Locarno

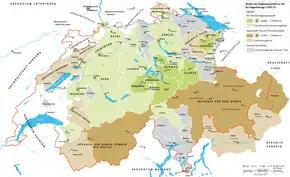
Swiss Confederation in 1530, showing Locarno and other territories of the Ticino region

The rule of the Rusca ended in 1503, when the Confederates occupied Locarno, but failed to conquer the Visconti castle. After the battle of Novara in 1513, the French King Louis XII gave the Confederates the castle. In the Treaty of Freiburg in 1516, they received all of Locarno. The Twelve Cantons took turns appointing a governor, to rule over Locarno. The governor had both civil and criminal jurisdiction, except in certain cases after 1578, where seven judges were elected by the locals to try the cases. On taking office, the governor swore under oath to obey the statutes of Locarno. The governor was supported by a local mayor, and criminal fines were usually given to the local community.